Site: brandenburg
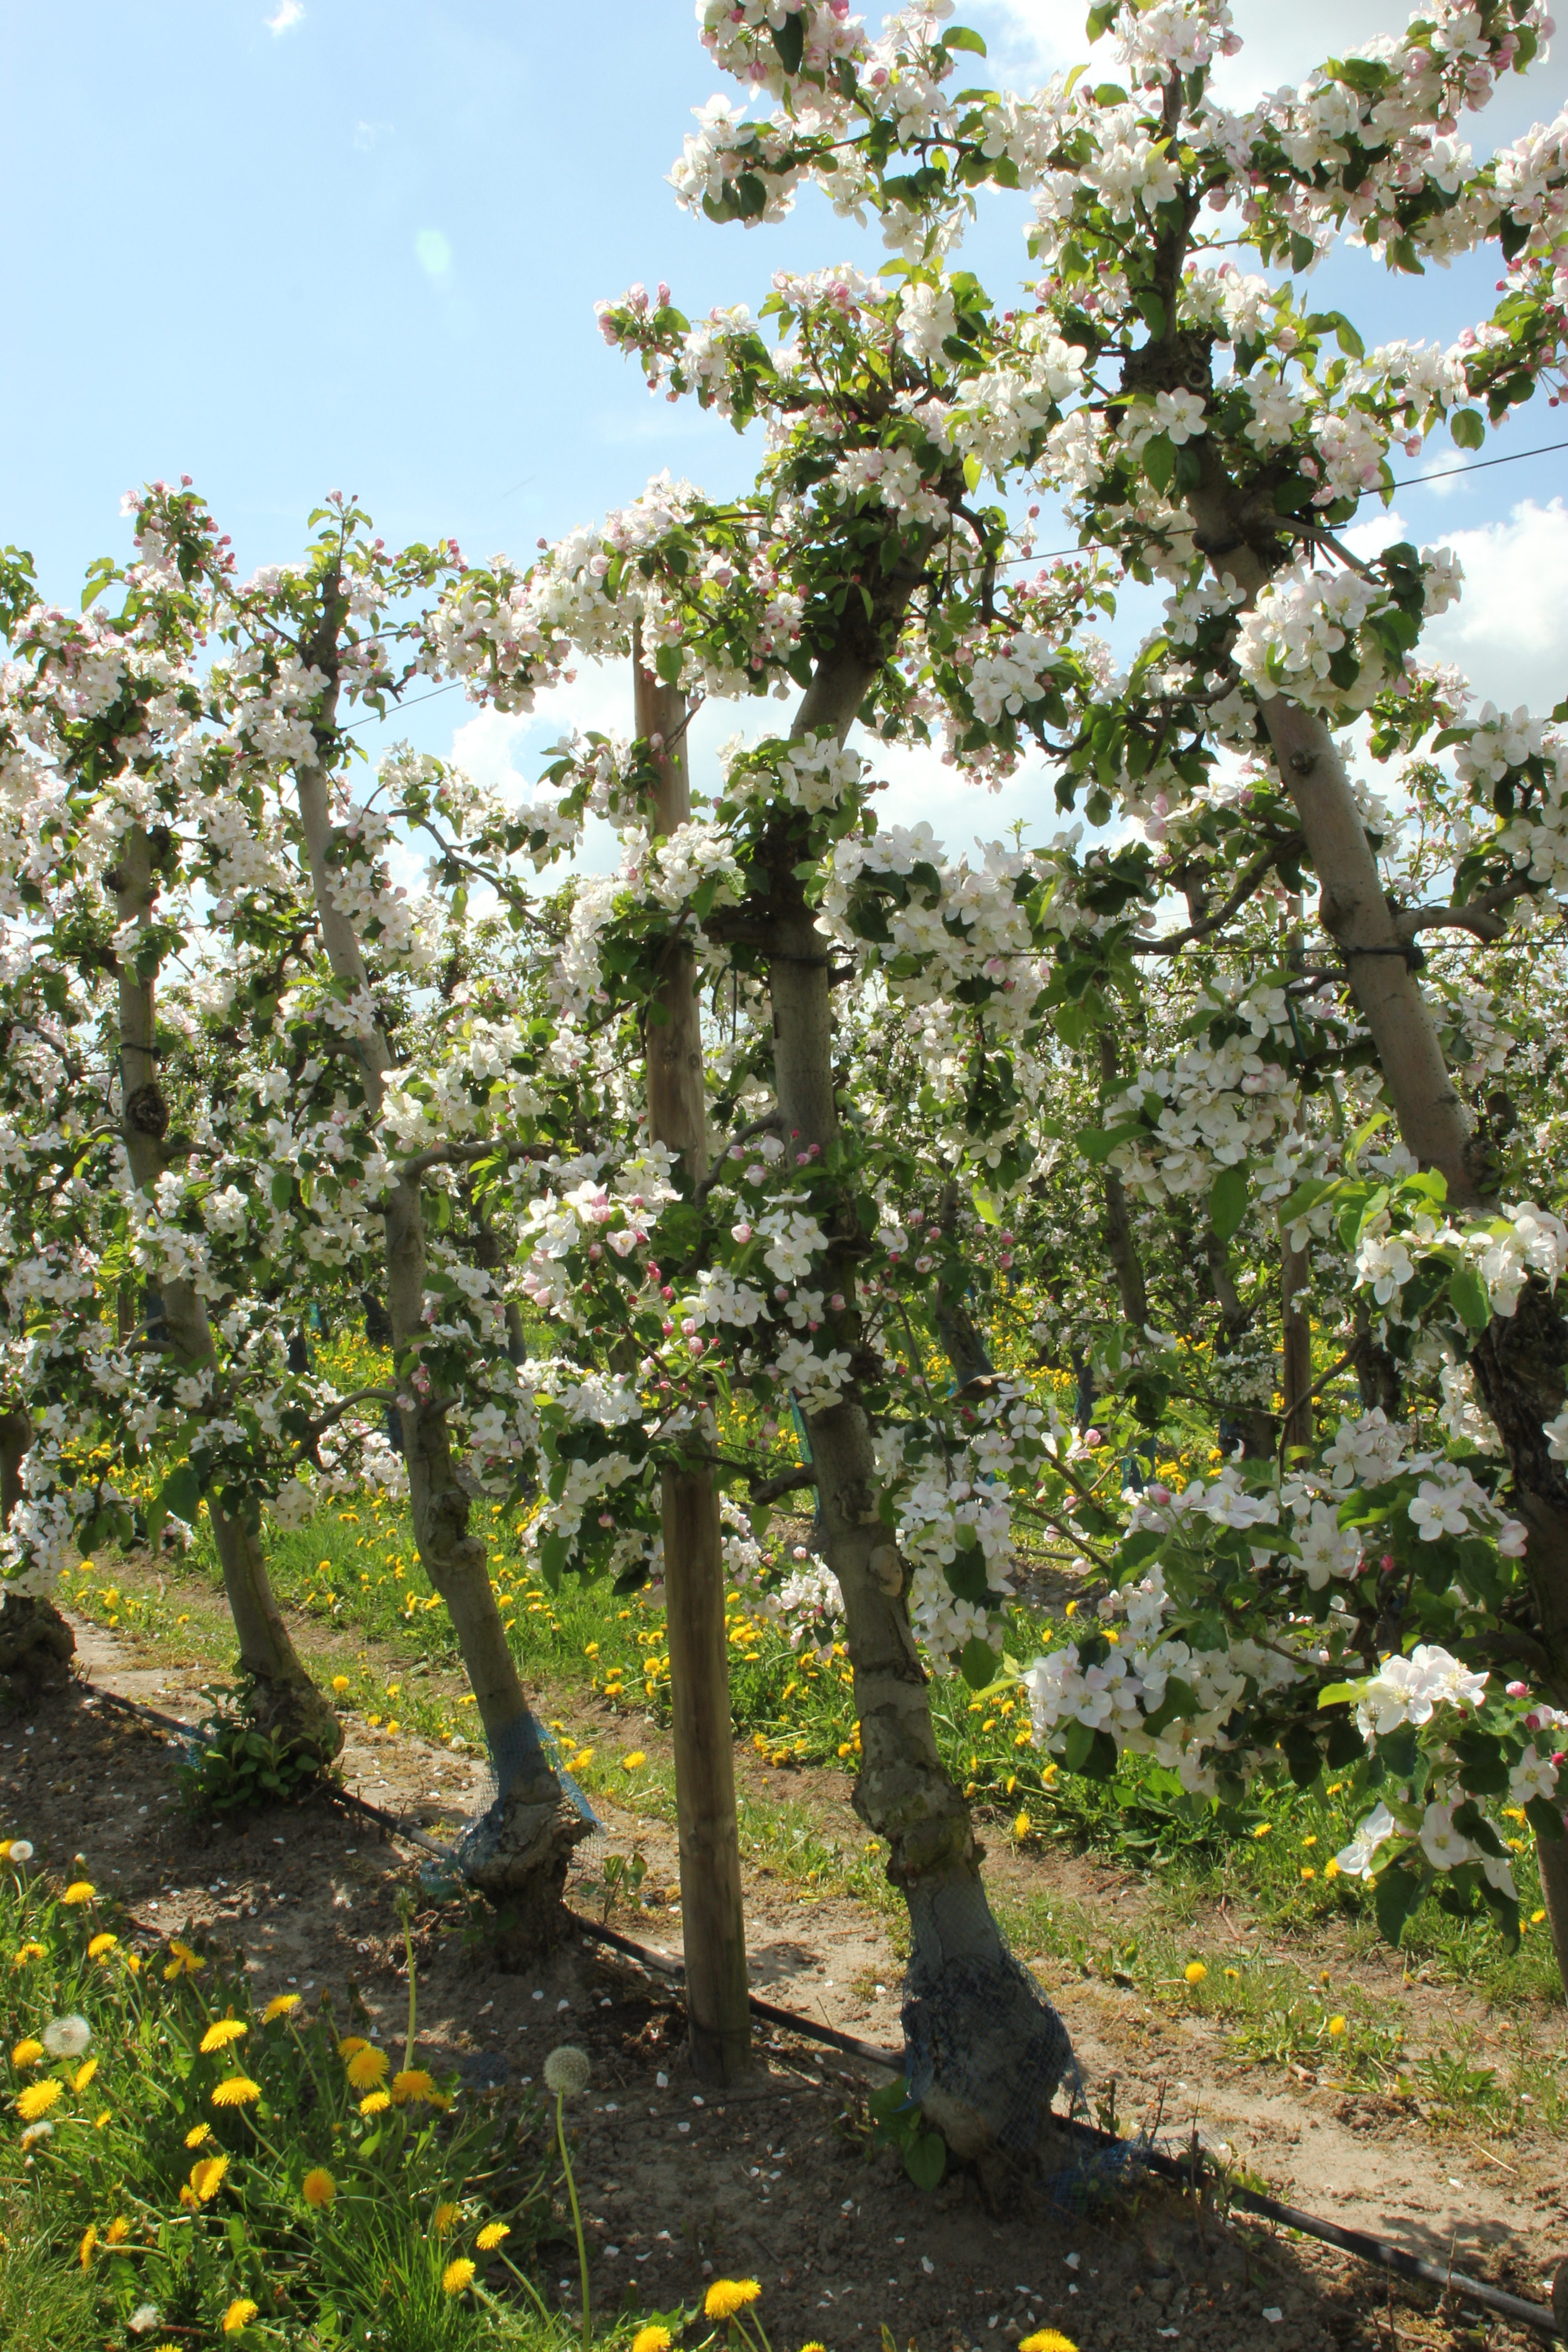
Growth stage (BBCH 65): Flowering